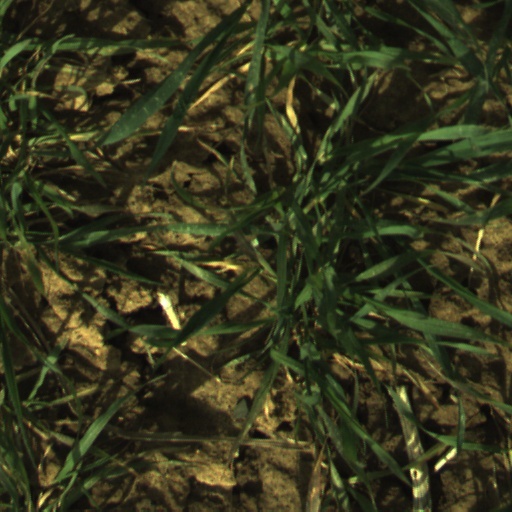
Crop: wheat